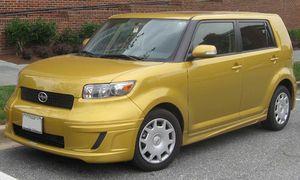
La Scion xB est un véhicule du constructeur automobile japonais Scion vendu depuis 2003, et destinée au marché américain. Une seconde génération est apparue en 2007.